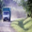
Label: truck